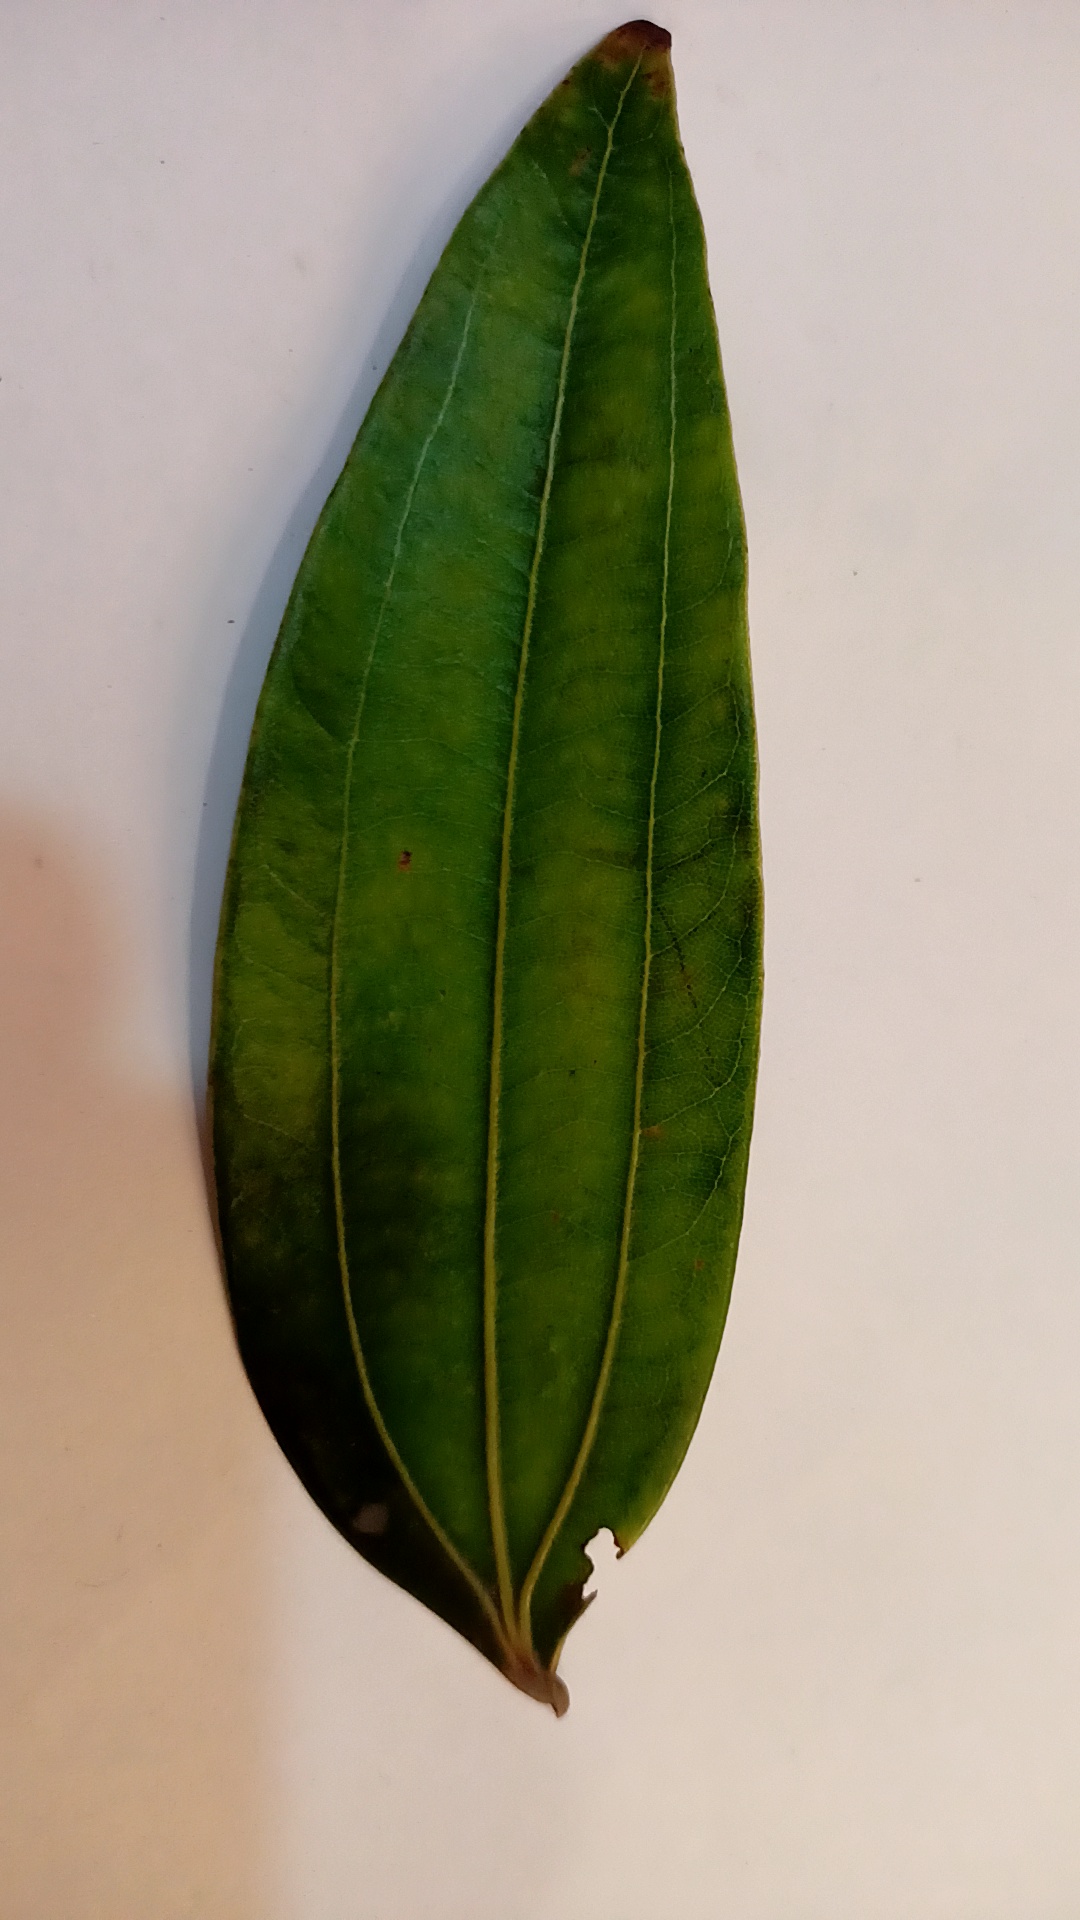
Label: Disease